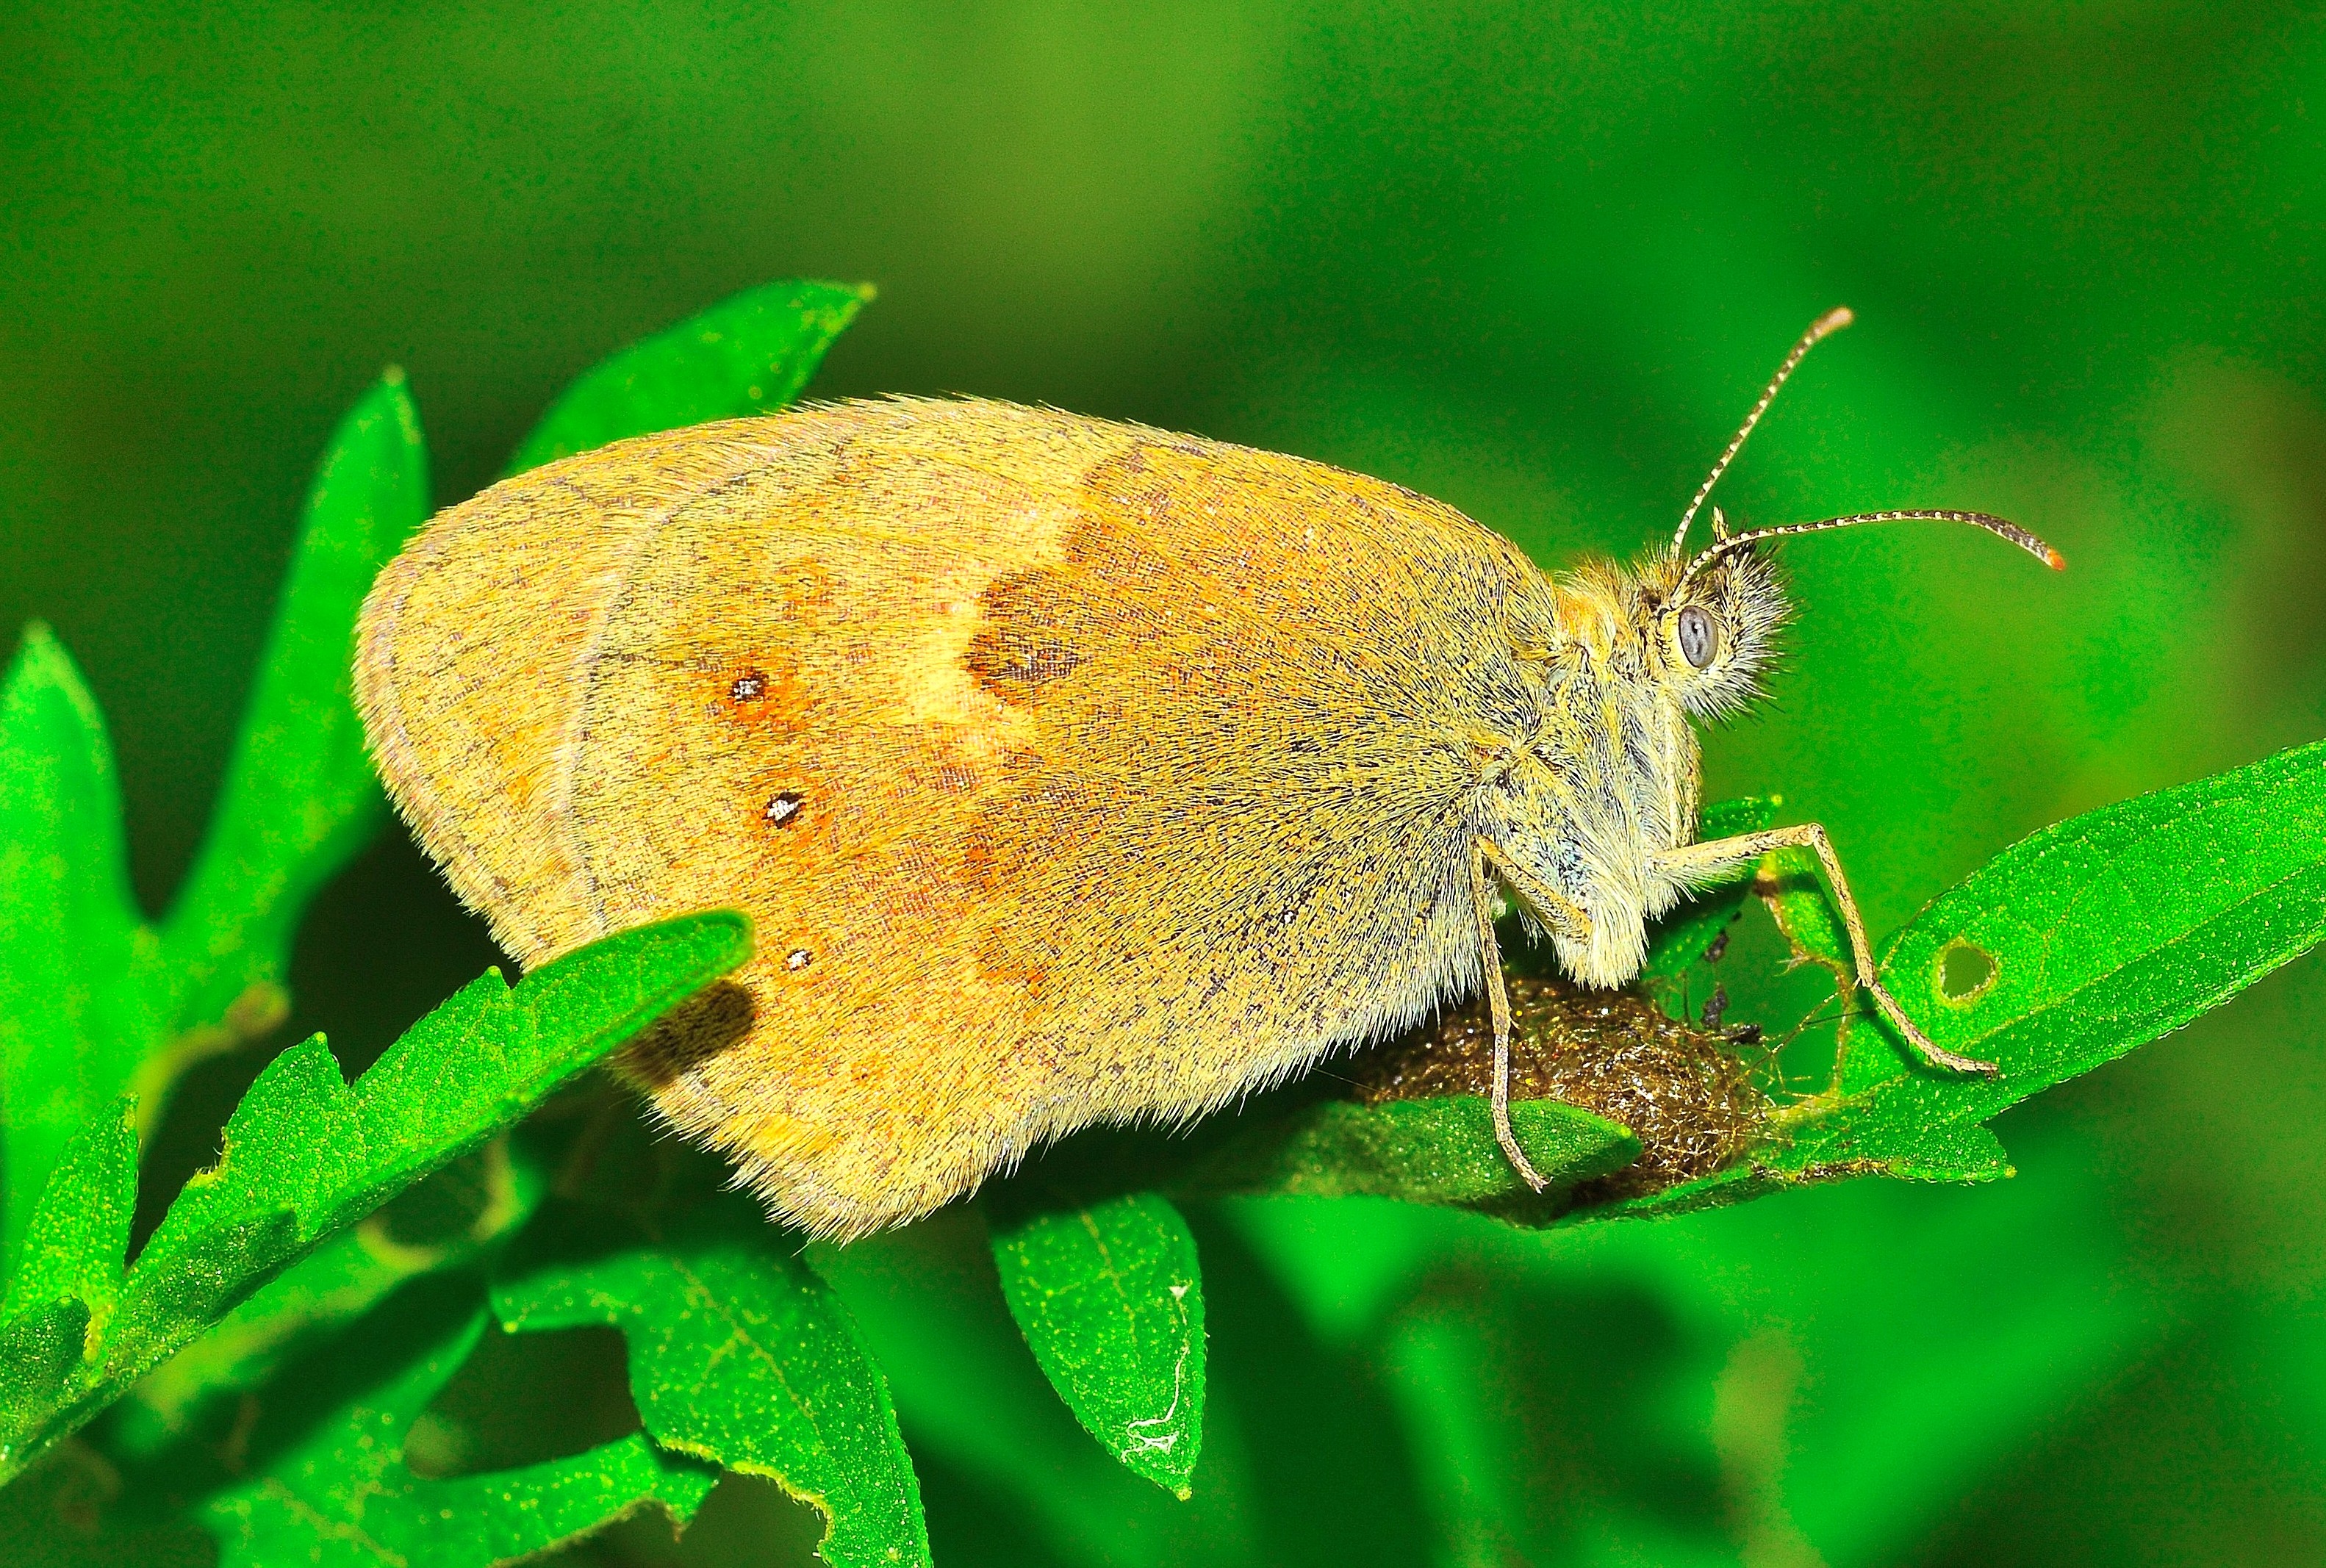
nature, photography, leaf, flower, green, insect, macro, moth, butterfly, flora, fauna, invertebrate, close up, insects, nectar, weevil, macro photography, arthropod, pollinator, leaf beetle, moths and butterflies, lycaenid